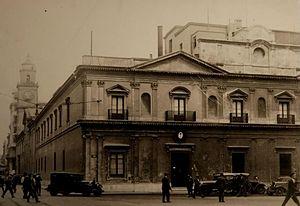
Carl Hermann Conrad Burmeister est un zoologiste argentin d'origine prussienne, né le 15 janvier 1807 à Stralsund sur la côte de la mer Baltique et mort le 2 mai 1892 à Buenos Aires.